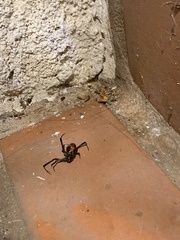
Species: Lactrodectus_hesperus